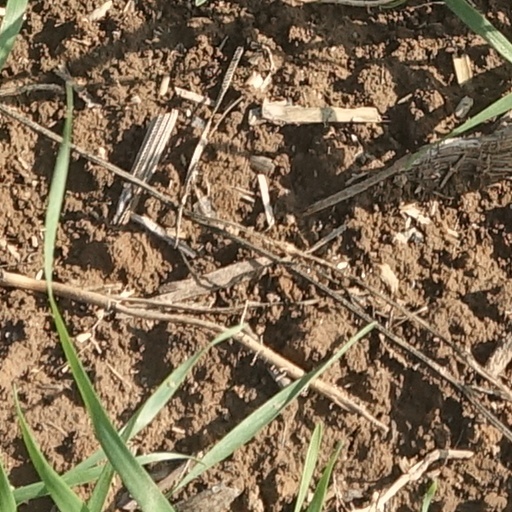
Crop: wheat